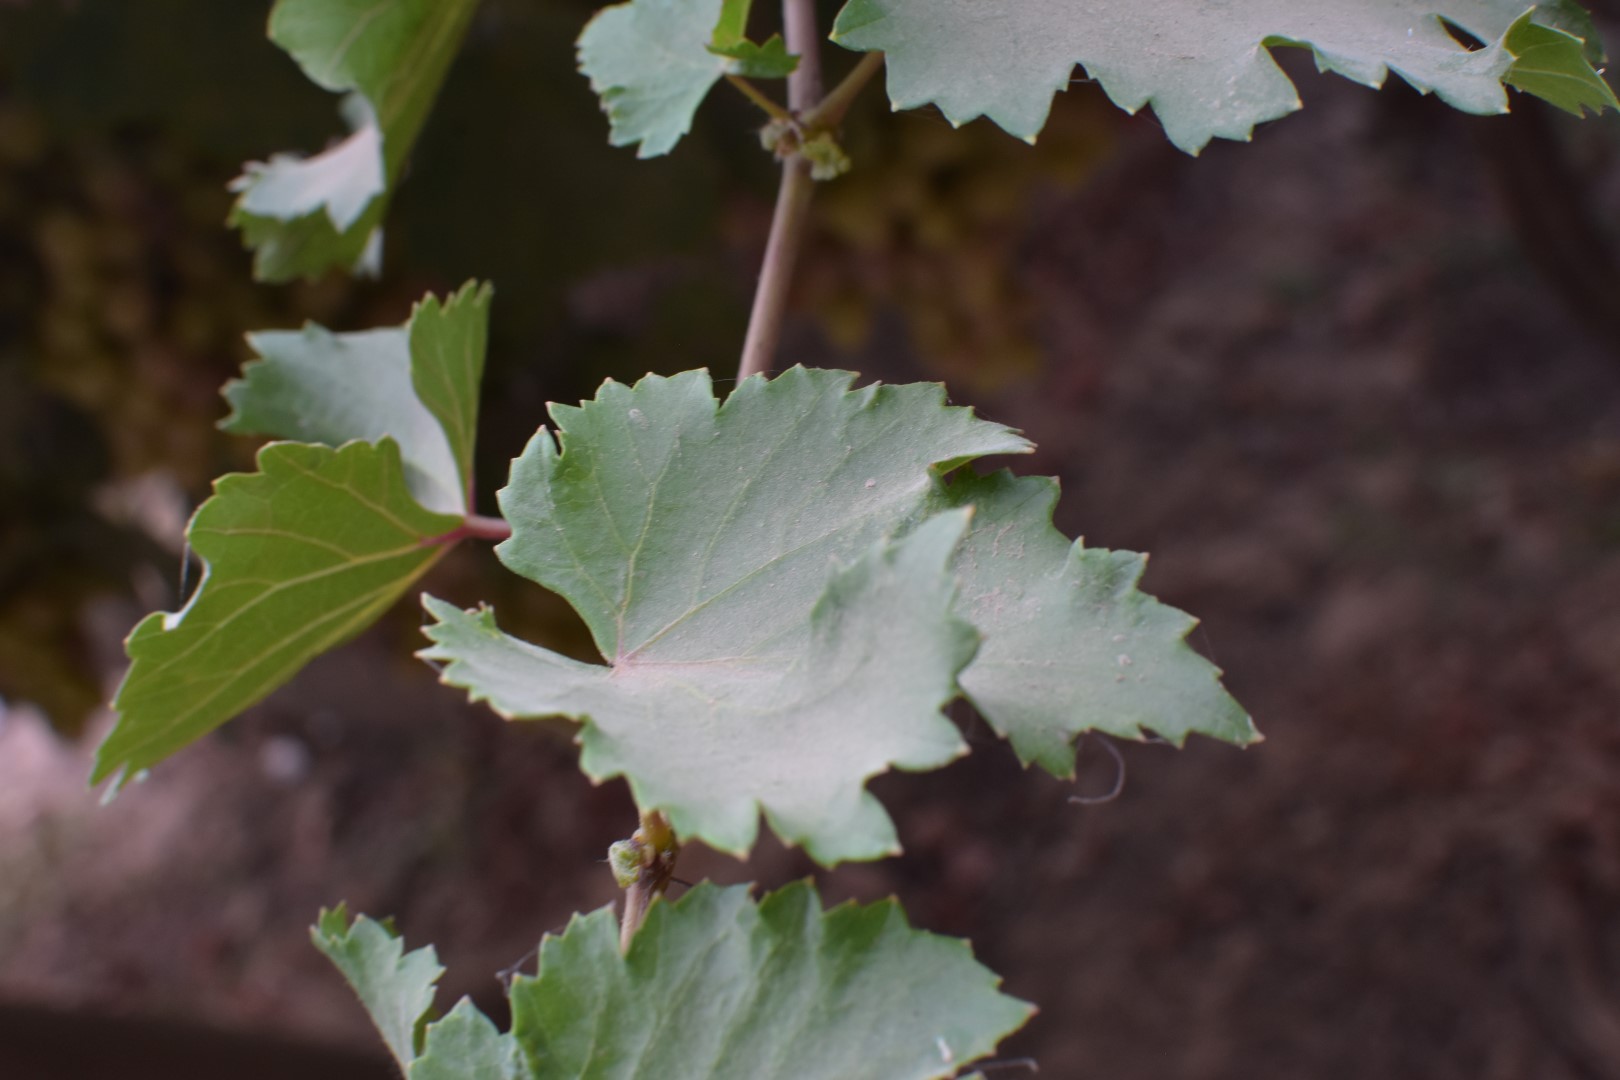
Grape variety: Kamali